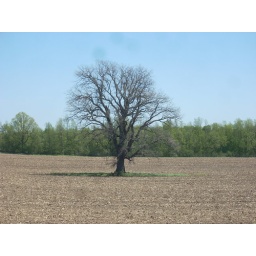
I'm a sucker for a single tree standing out in a field.